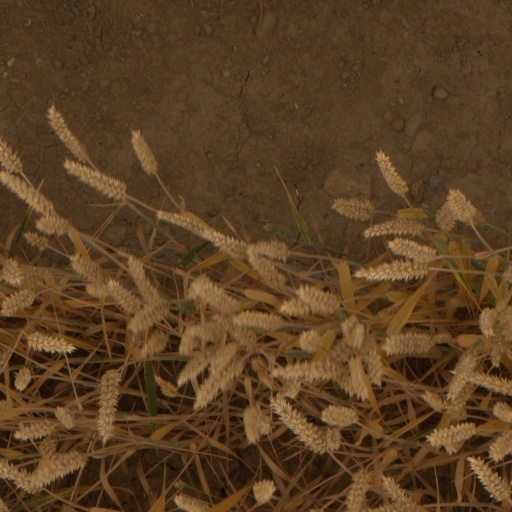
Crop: wheat